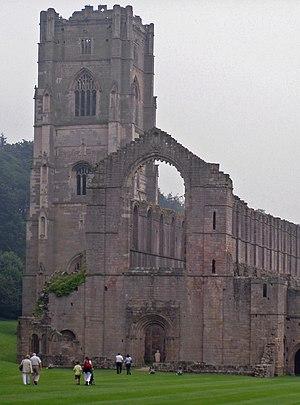
Cet article recense les sites inscrits au patrimoine mondial au Royaume-Uni. Ces sites sont choisis par le comité du patrimoine mondial de l'UNESCO, une institution spécialisée de l'Organisation des Nations unies, pour leur valeur culturelle ou naturelle.